Princeton University

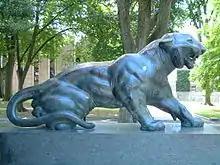
A picture of a tiger statue on Princeton's campus

The Princeton University Library system houses over 13 million holdings through 11 buildings, including seven million bound volumes, making it one of the largest university libraries in the United States. Built in 1948, the main campus library is Firestone Library and serves as the main repository for the humanities and social sciences. Its collections include the autographed manuscript of F. Scott Fitzgerald's "The Great Gatsby" and George F. Kennan's Long Telegram. In addition to Firestone library, specialized libraries exist for architecture, art and archaeology, East Asian studies, engineering, music, public and international affairs, public policy and university archives, and the sciences. The library system provides access to subscription-based electronic resources and databases to students.